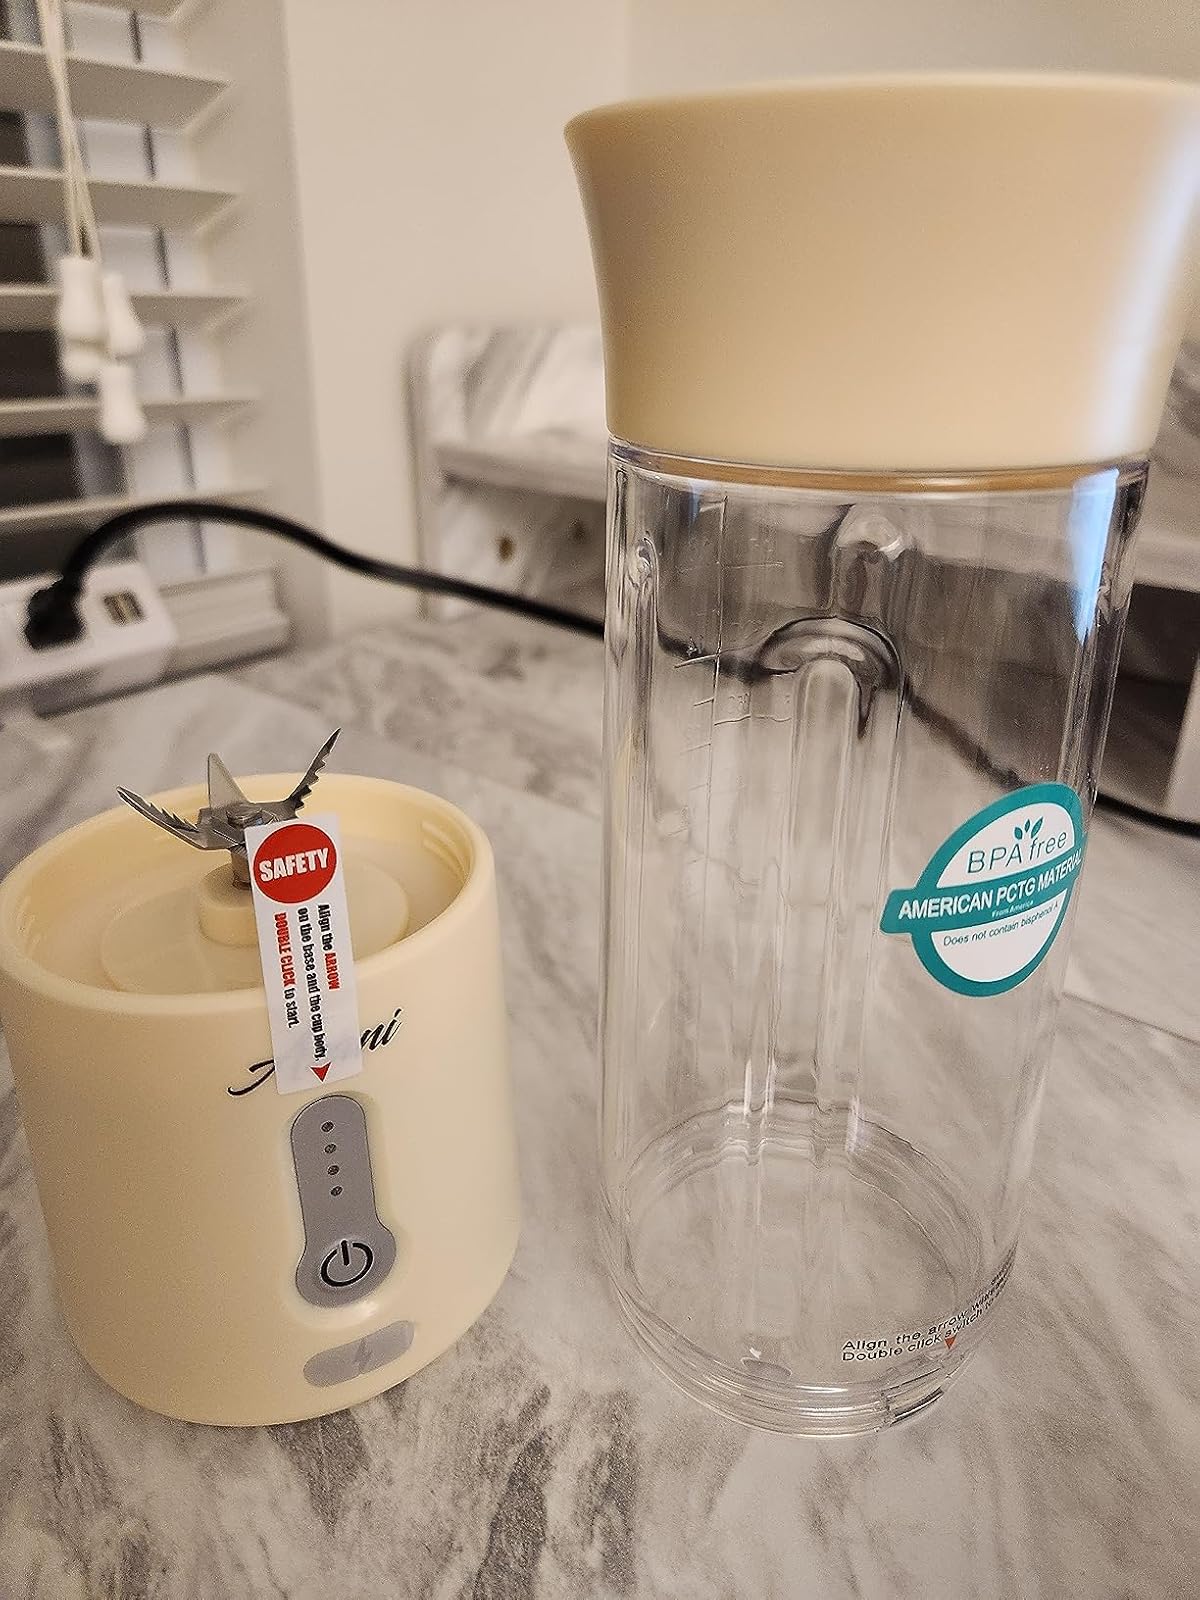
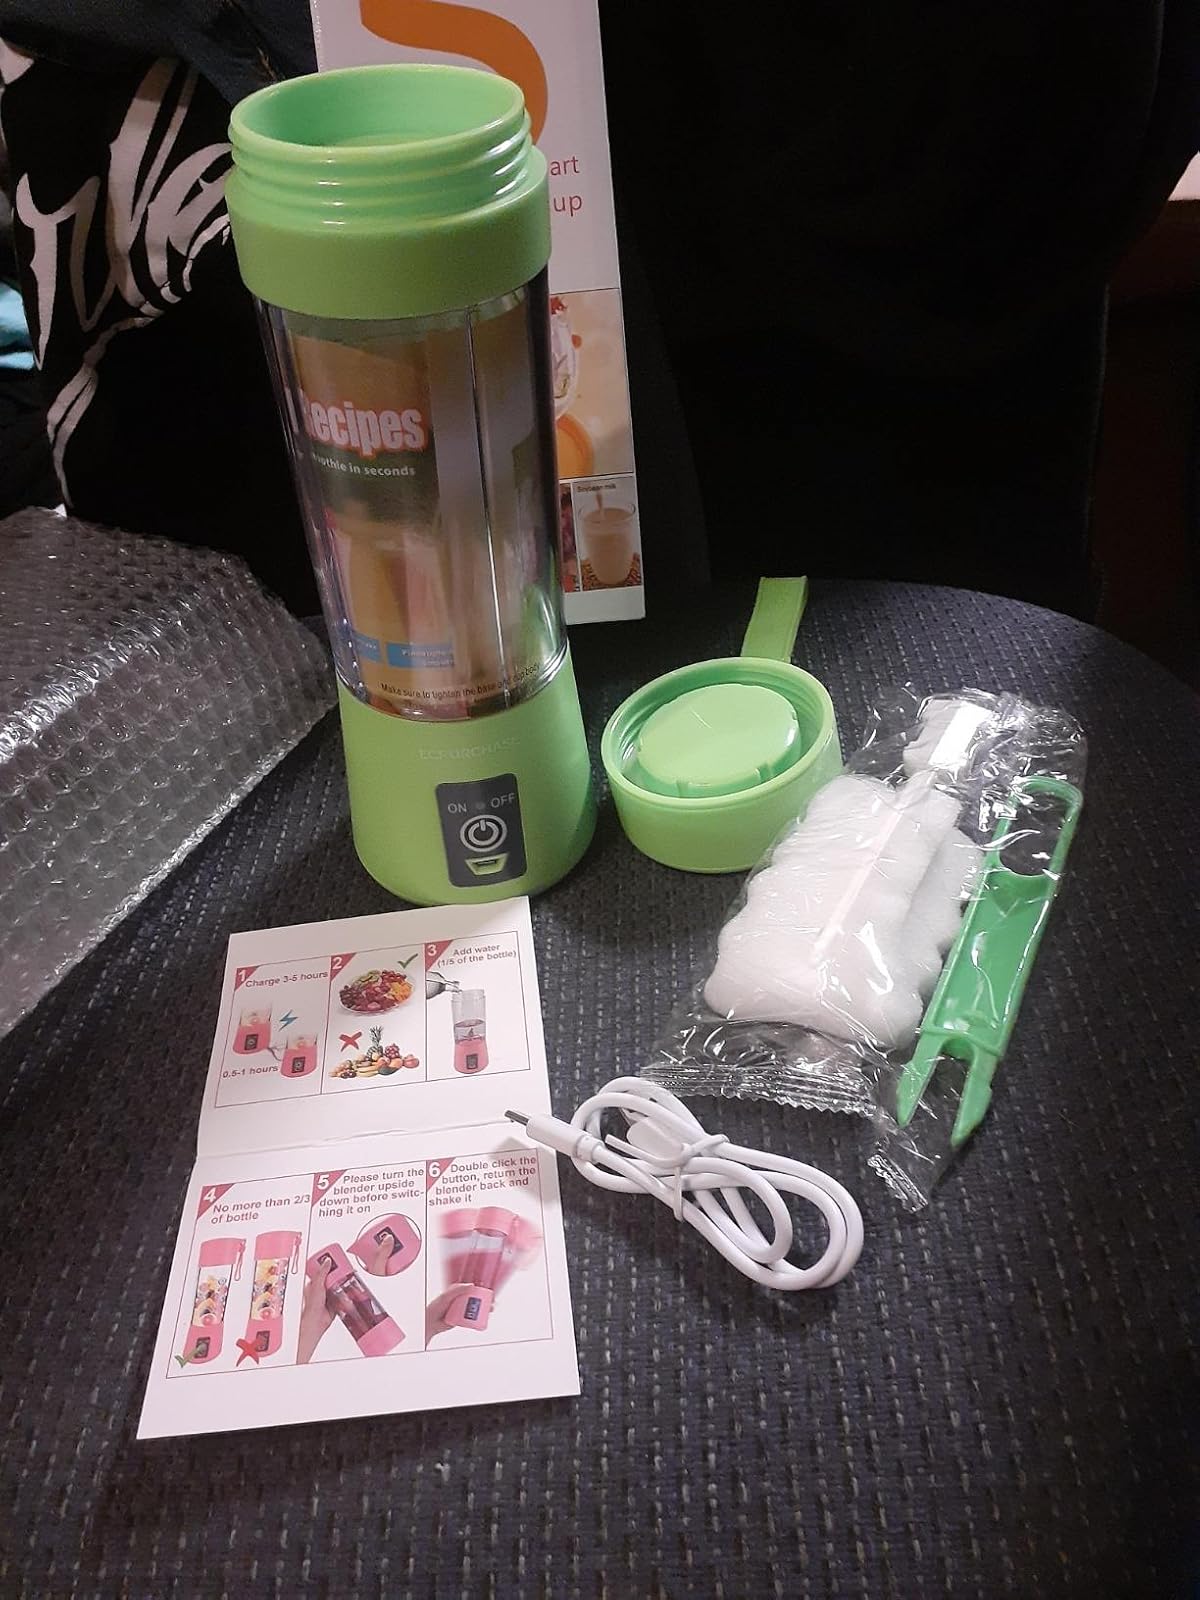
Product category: items_blender
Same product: no